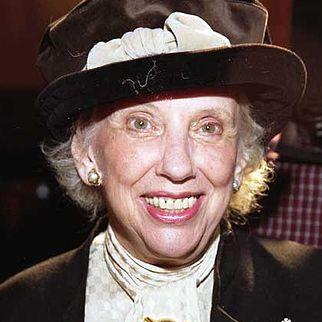
Age: 80